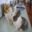
Label: rabbit